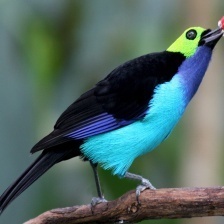
Species: PARADISE TANAGER
Scientific name: TANGARA CHILENSIS